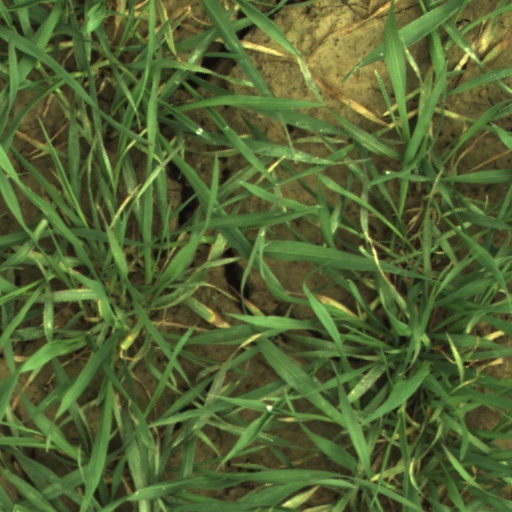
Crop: wheat